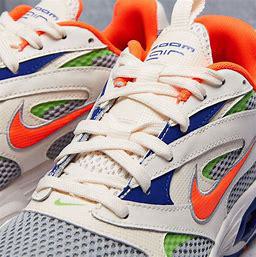
Brand: Nike
Model: Zoom Air Fire